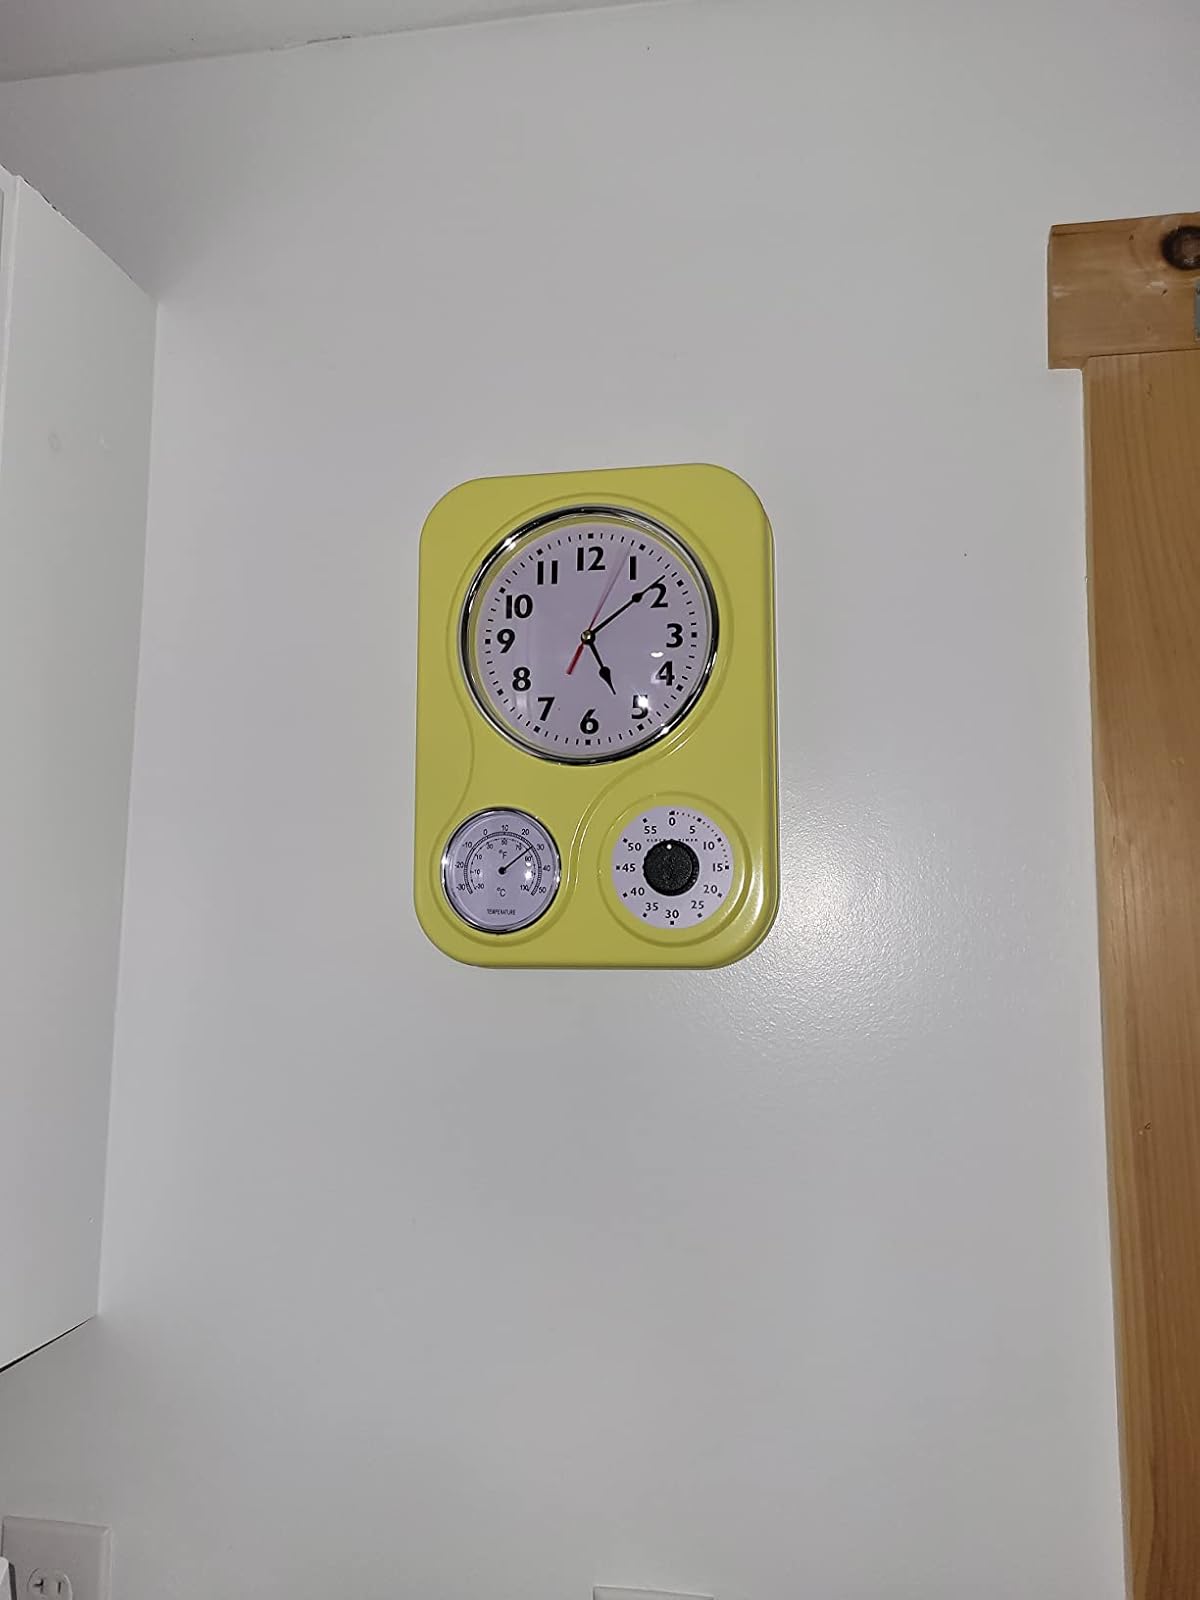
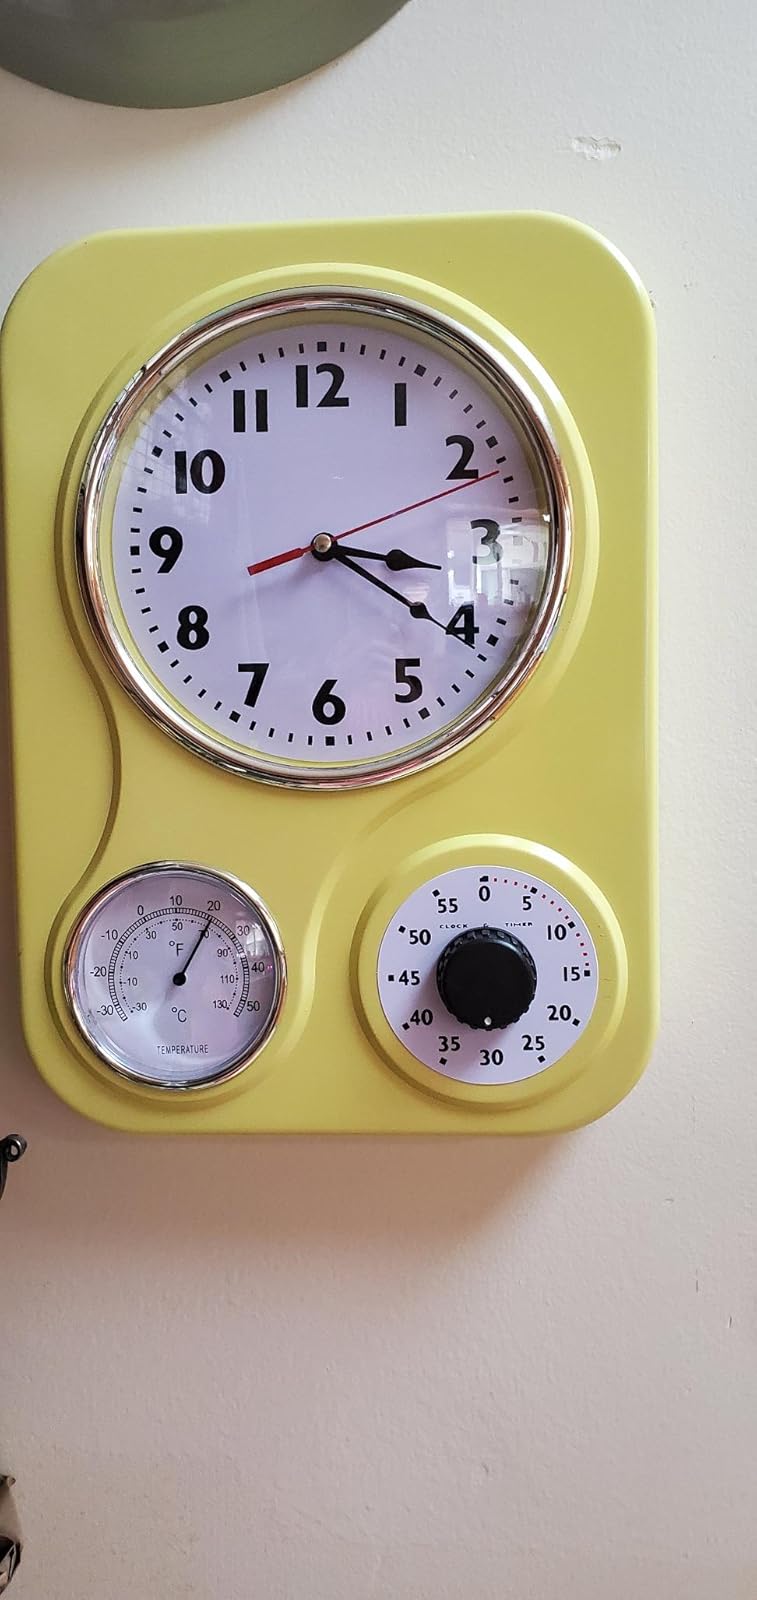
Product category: clock
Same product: yes